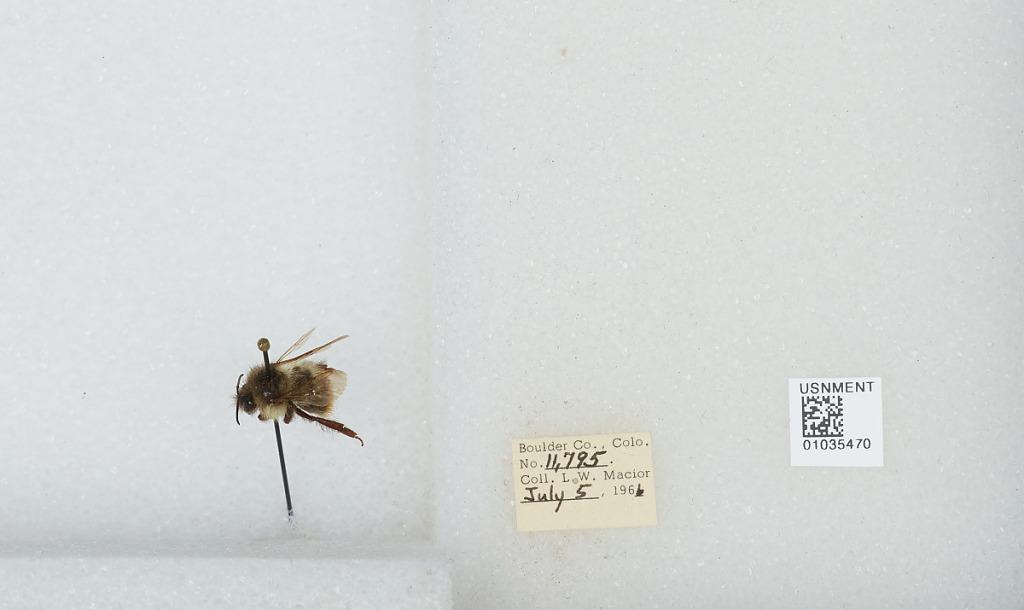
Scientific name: Bombus (Pyrobombus) mixtus Cresson
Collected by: L. Macior
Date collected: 1966-7-5
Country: United States
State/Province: Colorado
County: Boulder
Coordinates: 40.015, -105.27